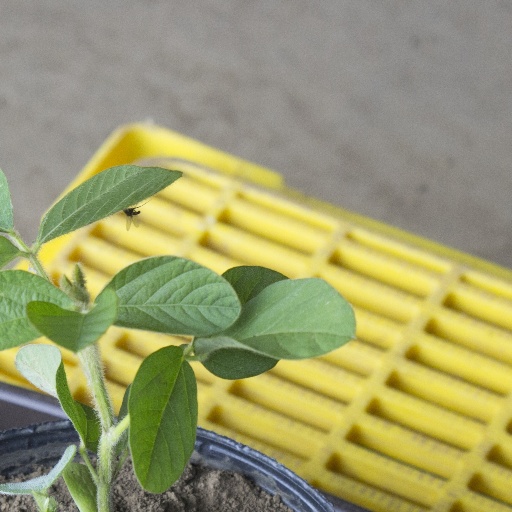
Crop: soybean